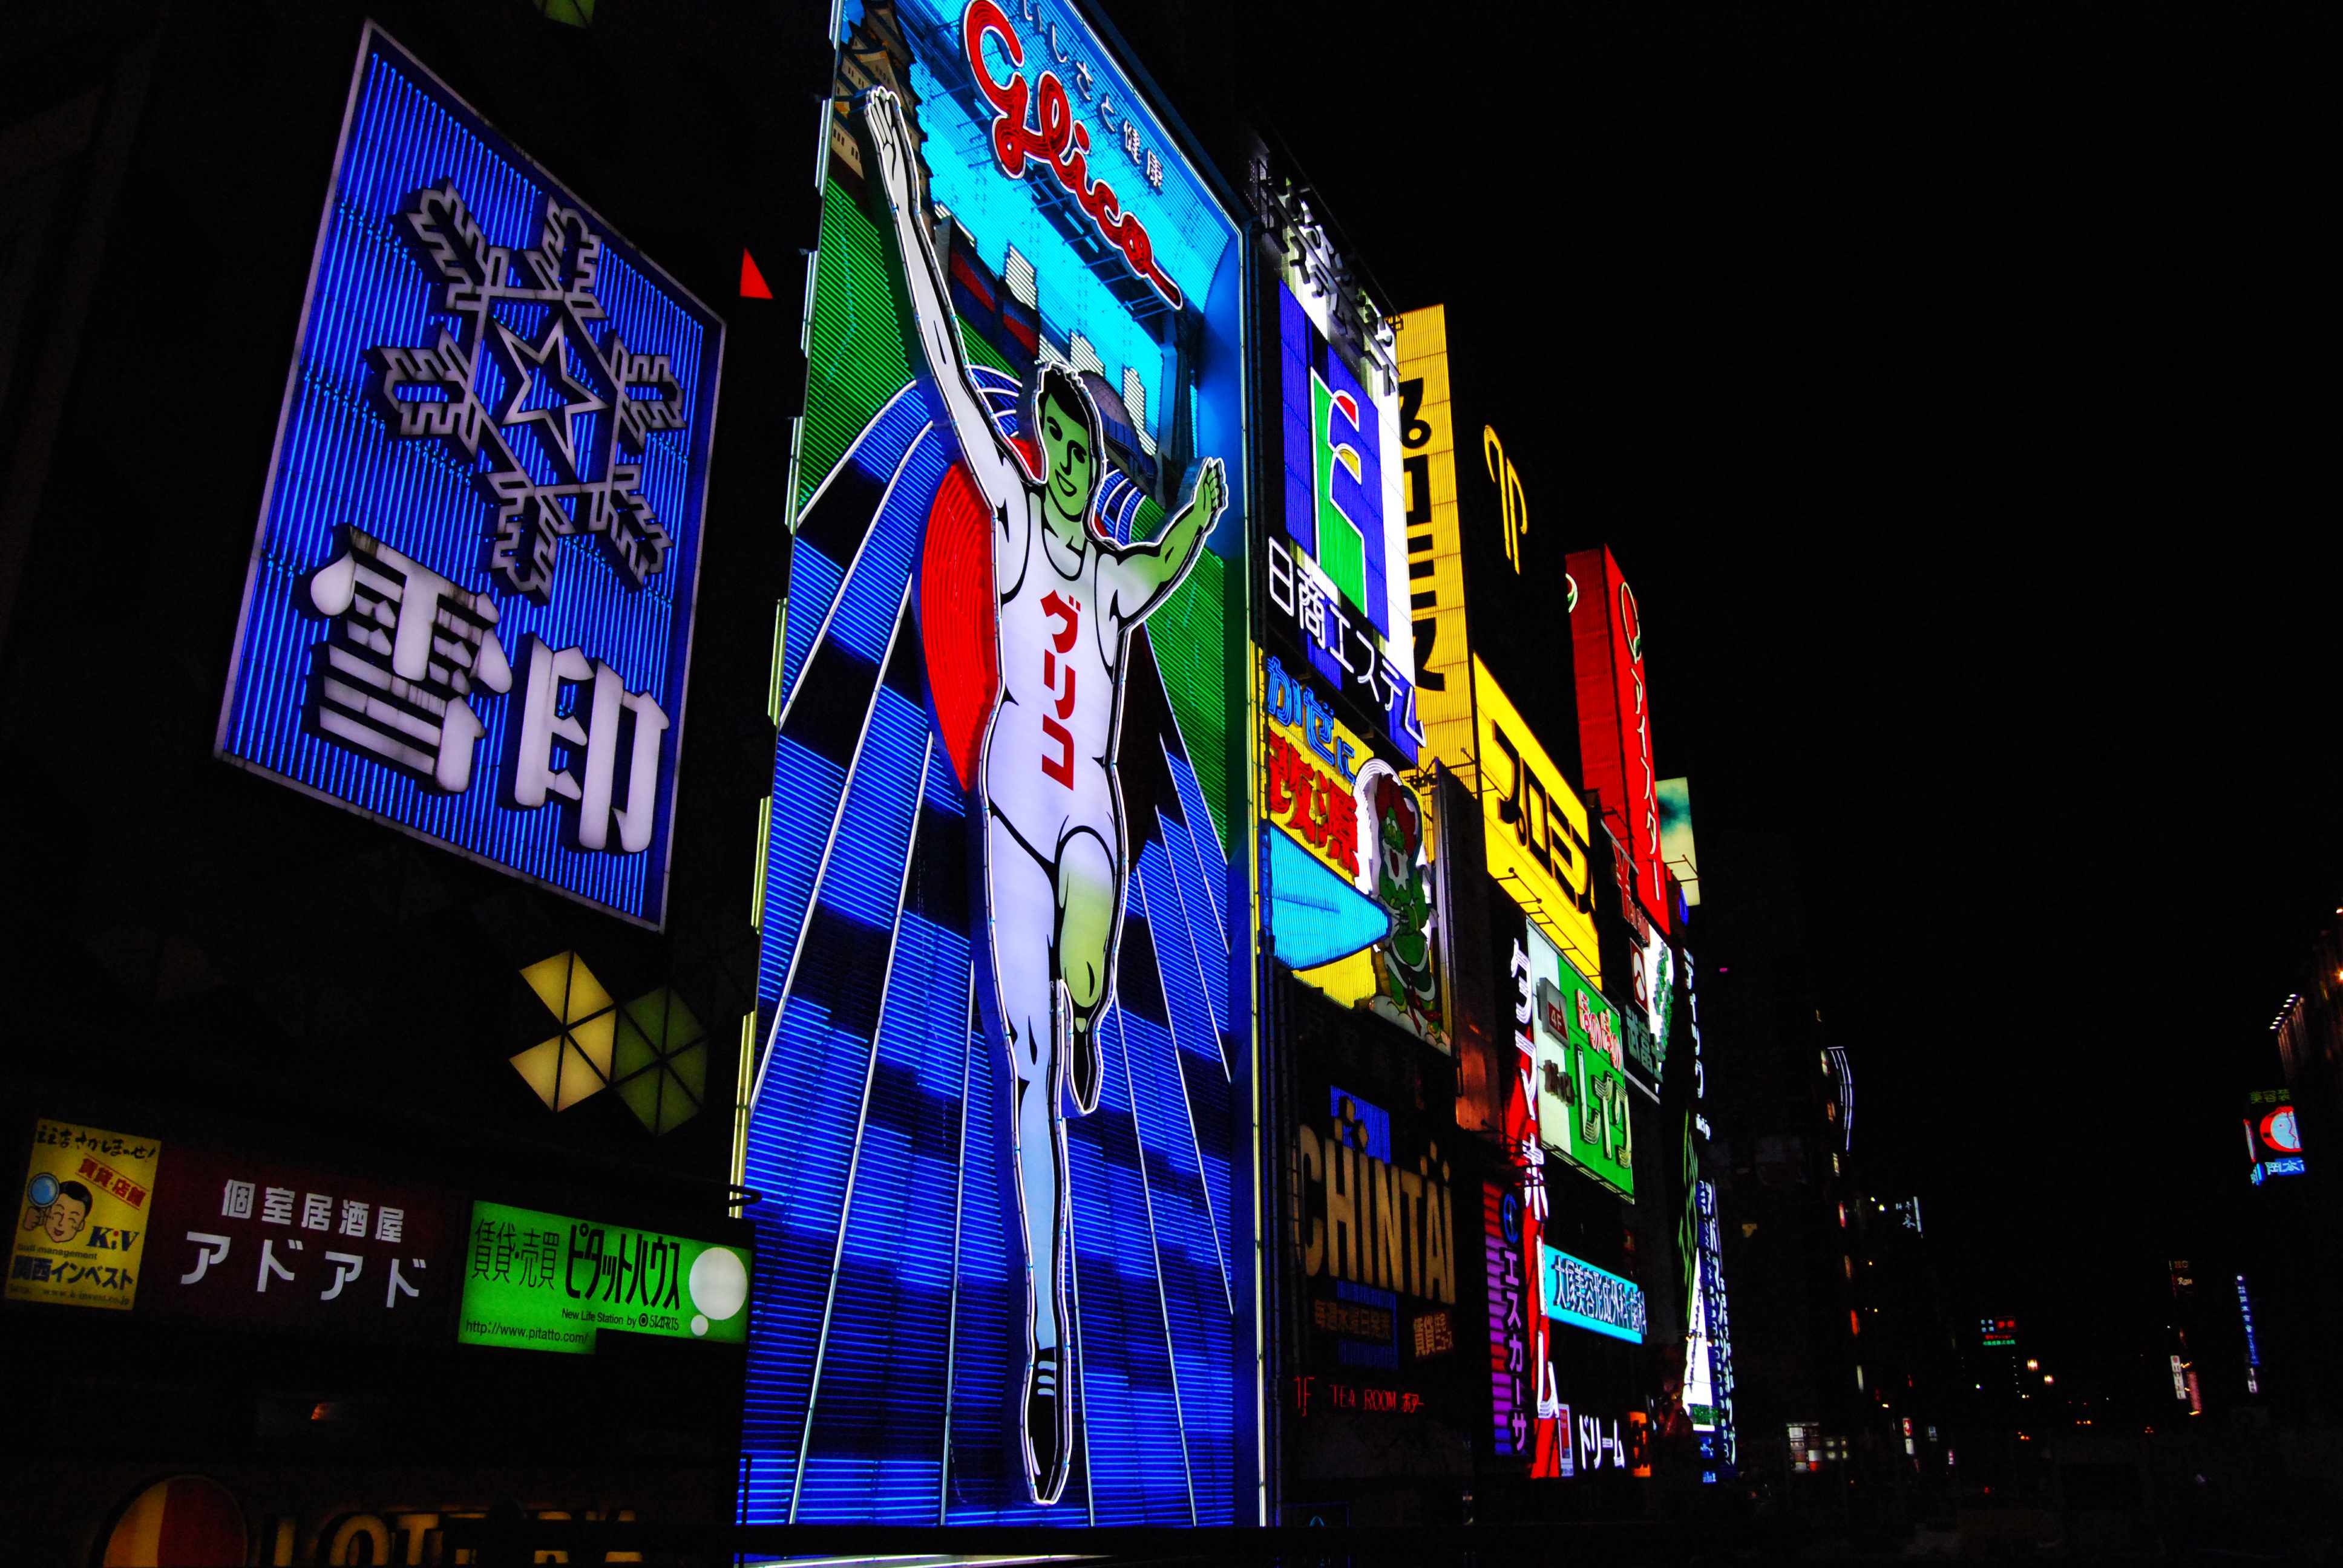
night, city, signage, neon, neon sign, southern, osaka, night view, metropolis, dotonbori, glico